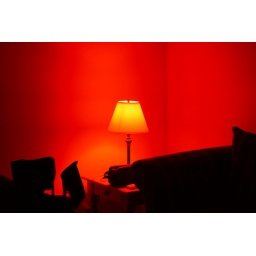
A pic from Delaware last summer, of the lamp on the table in the living room.